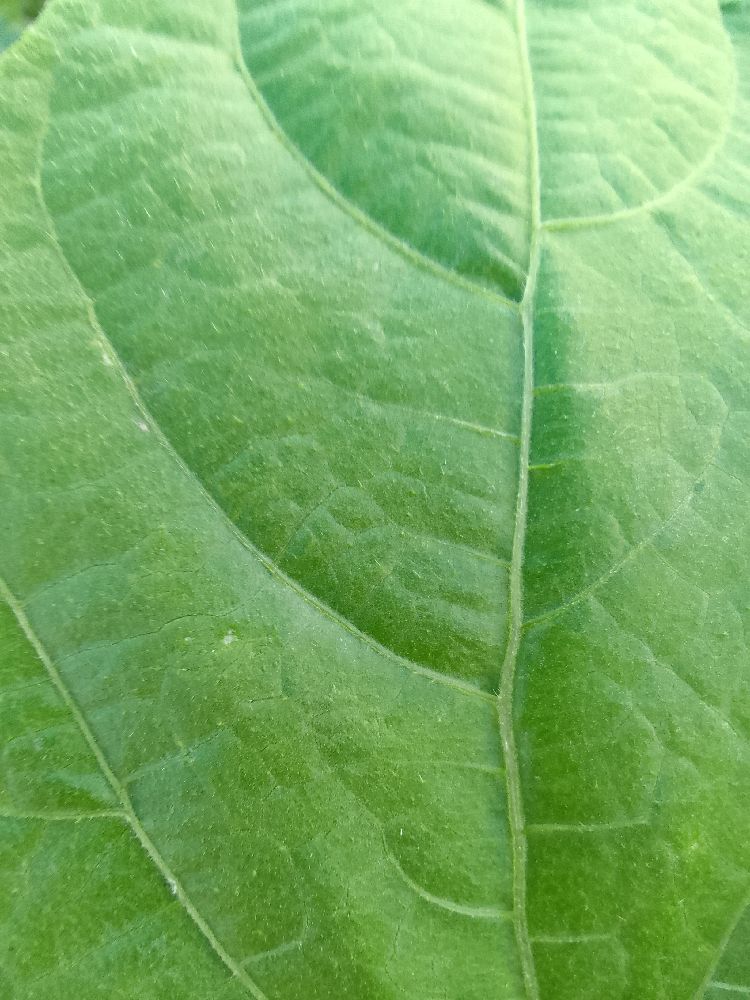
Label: healthy